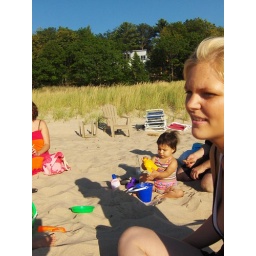
labor day weekend at the lake house in bridgman, michigan with 17 of our closest friends :D